Environmentalism in Rio Grande do Sul

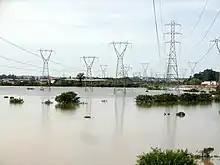
October 2015 floods in the São Leopoldo region, caused by a succession of days of torrential rains across the state, leading several rivers to overflow.

The western border of the state is going through desertification. The soil which is sandy, receives little rainfall, and has by nature sparser vegetation cover, besides suffering from the overload of cattle raising and mechanized agriculture. The director-president of the State Foundation for Agricultural Research (Fepagro), Marcos Palombini, said in 2006 that the state has 1.4 million hectares prone to desertification and that in that year 25% of this area was already compromised. According to the Ministry of Environment, historically this biome (pampas) had its area decreased by 54%, and between 2008 and 2009 it lost another 331 km. Among the main causes are the occupation of rice cultivation, cattle raising, and reforestation with exotic species, such as eucalyptus and pine. Additional aggressions arise from the inadequate use of water resources, among them irrigation and occupation of swamps for cultivation, which in some regions has caused a significant alteration in the environment, with the disappearance of species, erosion, and salinization of the soil, contamination of the water table, spread of diseases, conveyance of toxic loads to rivers and aggradation of their beds, as well as the depletion of natural sources.